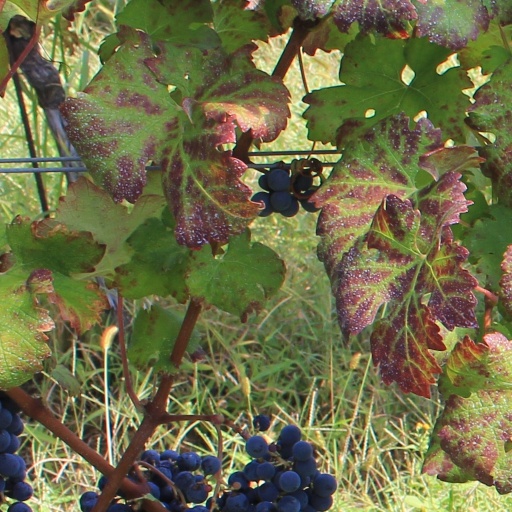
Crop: grape